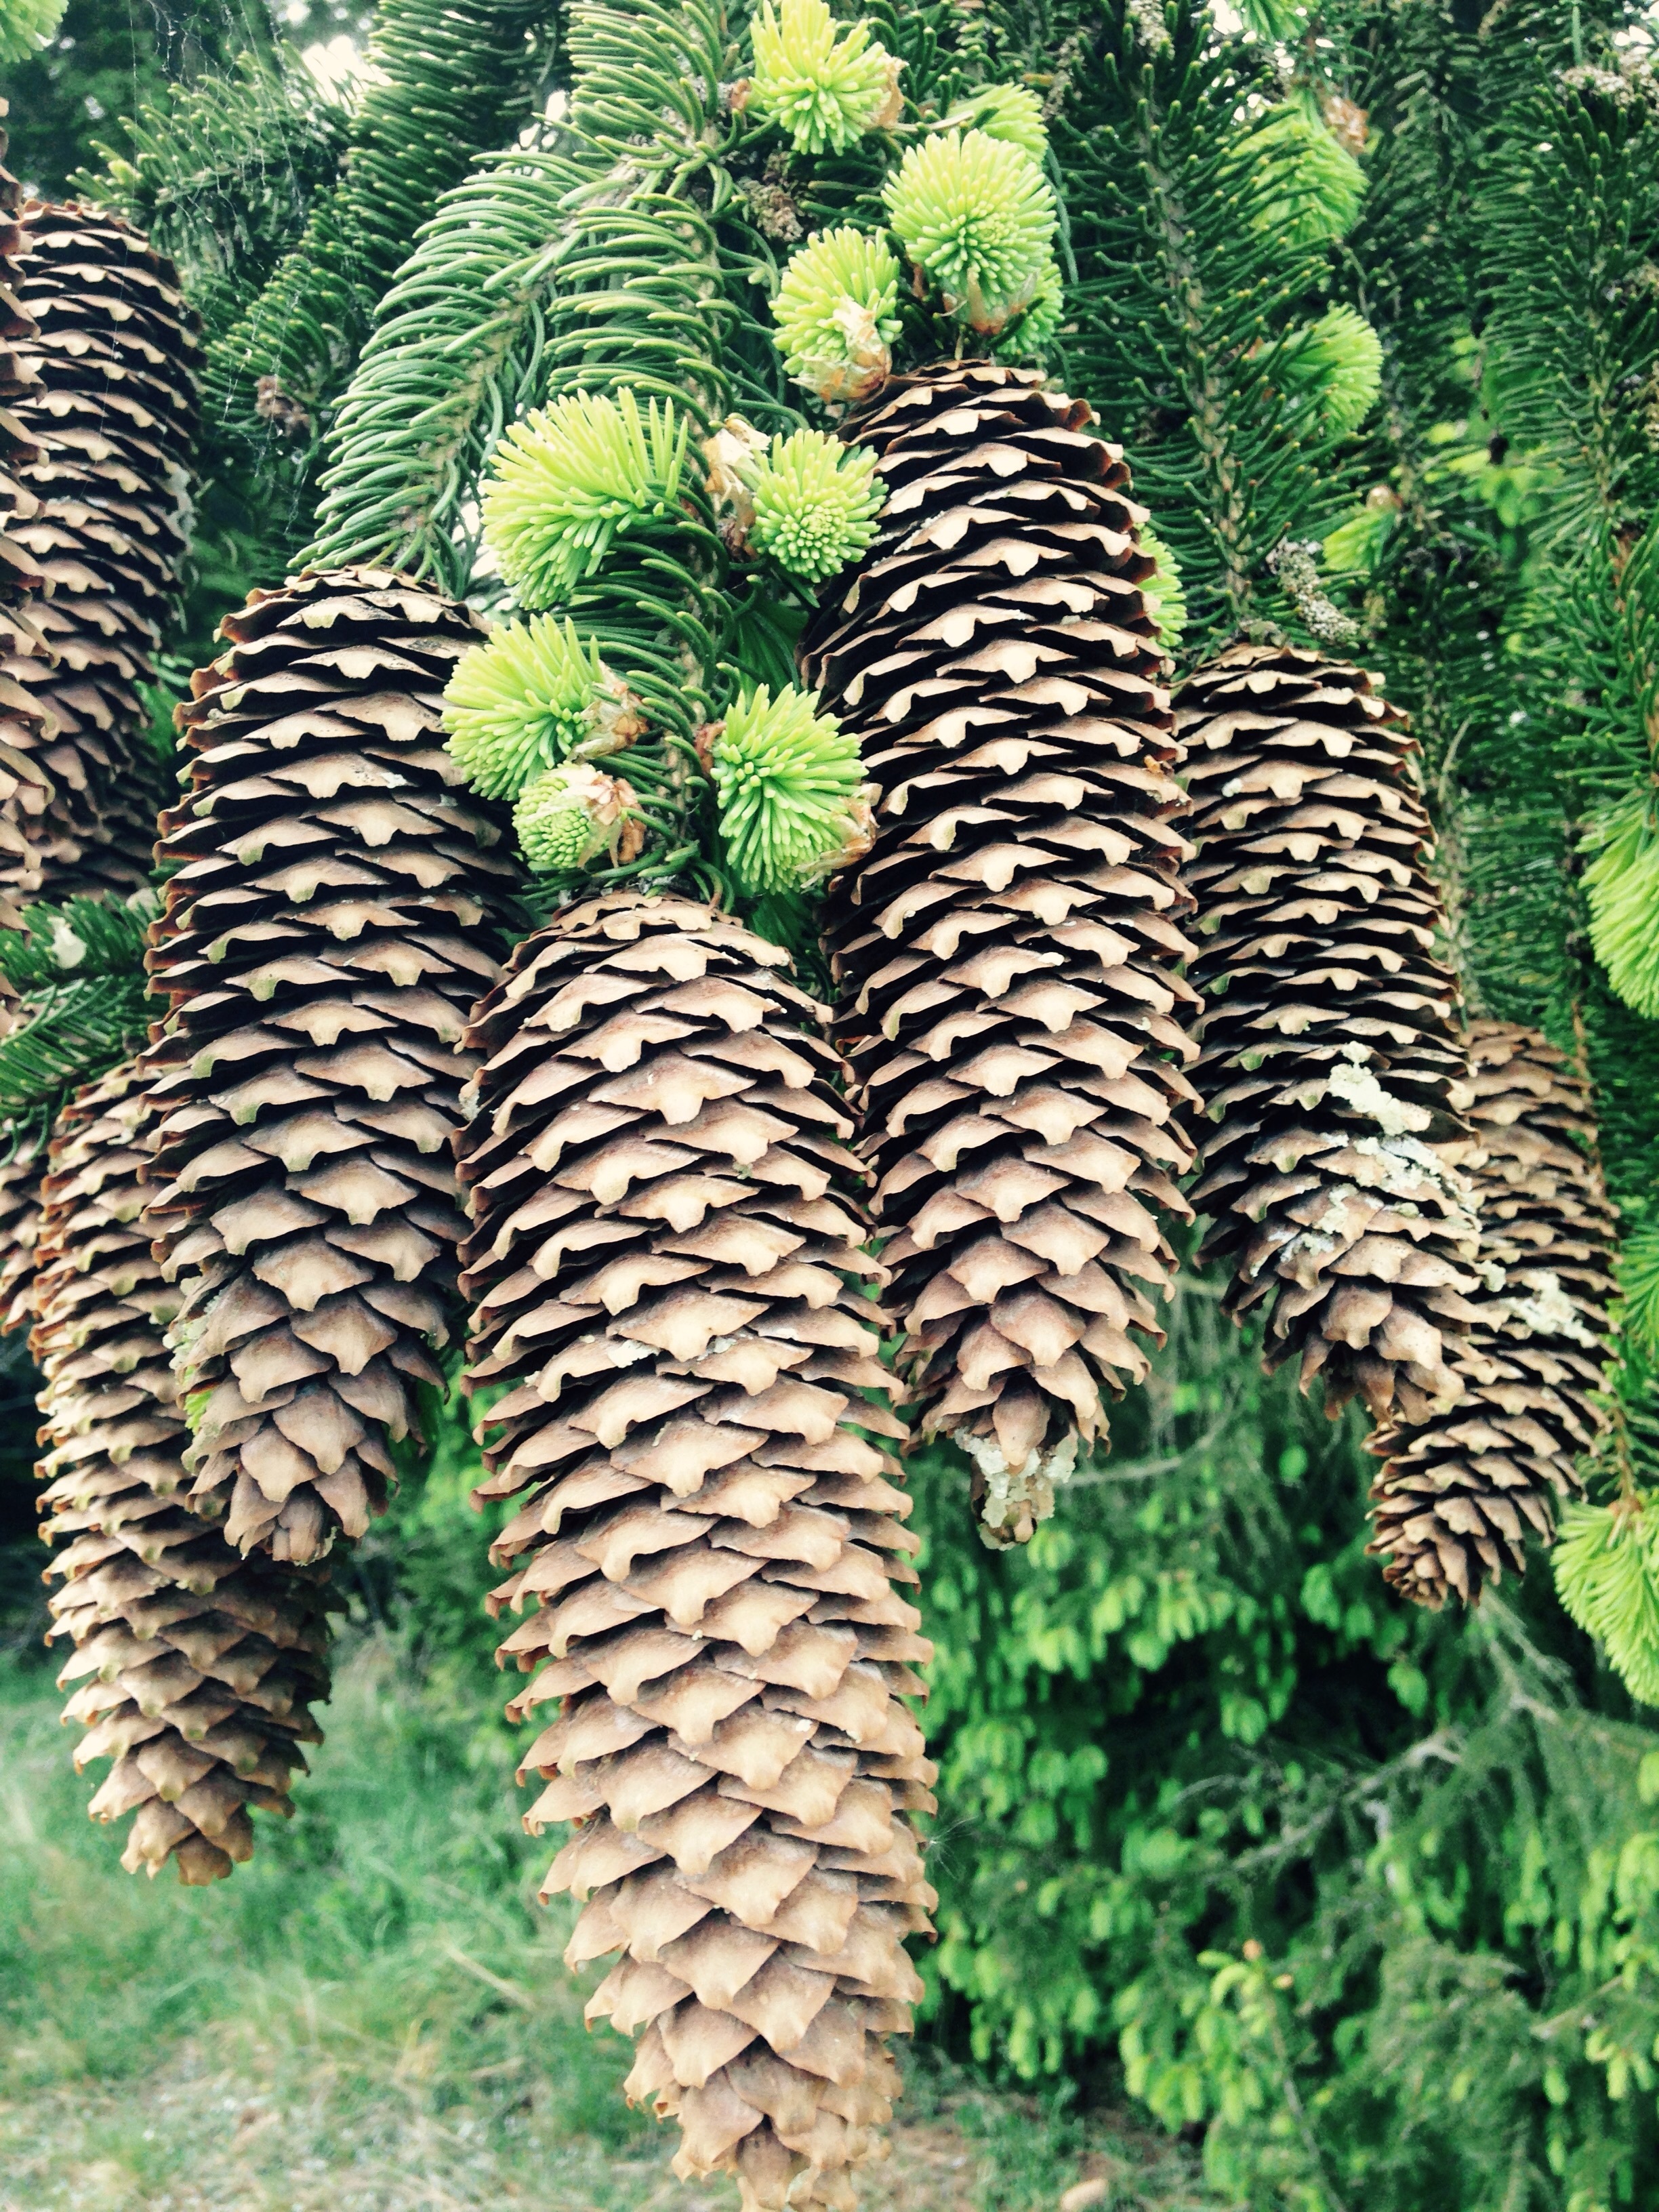
tree, forest, branch, plant, leaf, trunk, produce, macro, botany, fir, conifer, tap, spruce, ecosystem, flowering plant, needle branch, pine family, woody plant, land plant, arecales, conifer cone, needles fresh